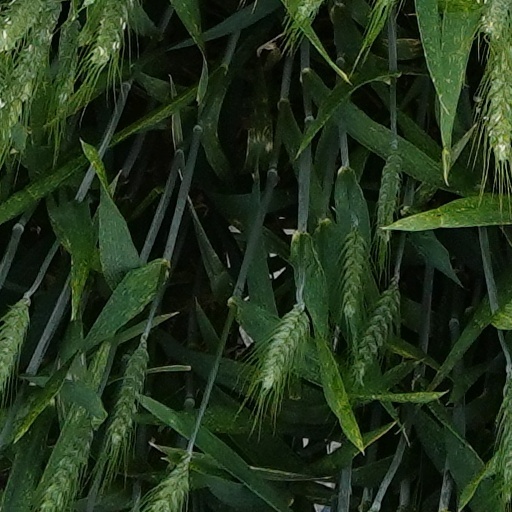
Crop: wheat